Dallas Arboretum and Botanical Garden

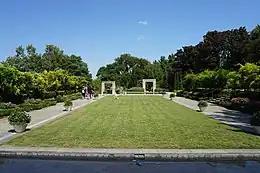

The second phase of development opened to the public in the spring of 2006 and was designed by Dallas landscape architect Warren Johnson. It has a native Texas limestone bridge, a 140-foot hanging garden, and a wellspring surrounded by Dawn Redwoods. The purpose of designing these two gardens was to celebrate the strength, courage, creativity and nurturing demeanor of women.